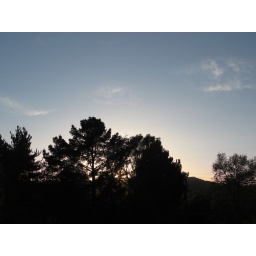
I climbed onto the roof of my house to see what I never noticed in 14 years.